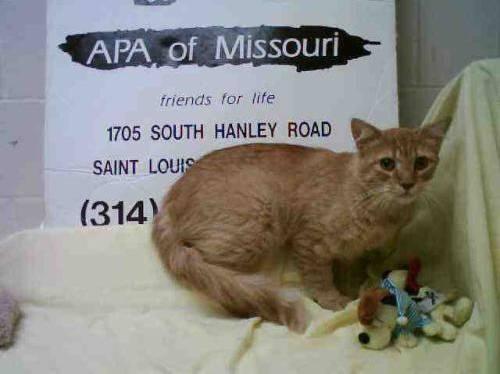
cat